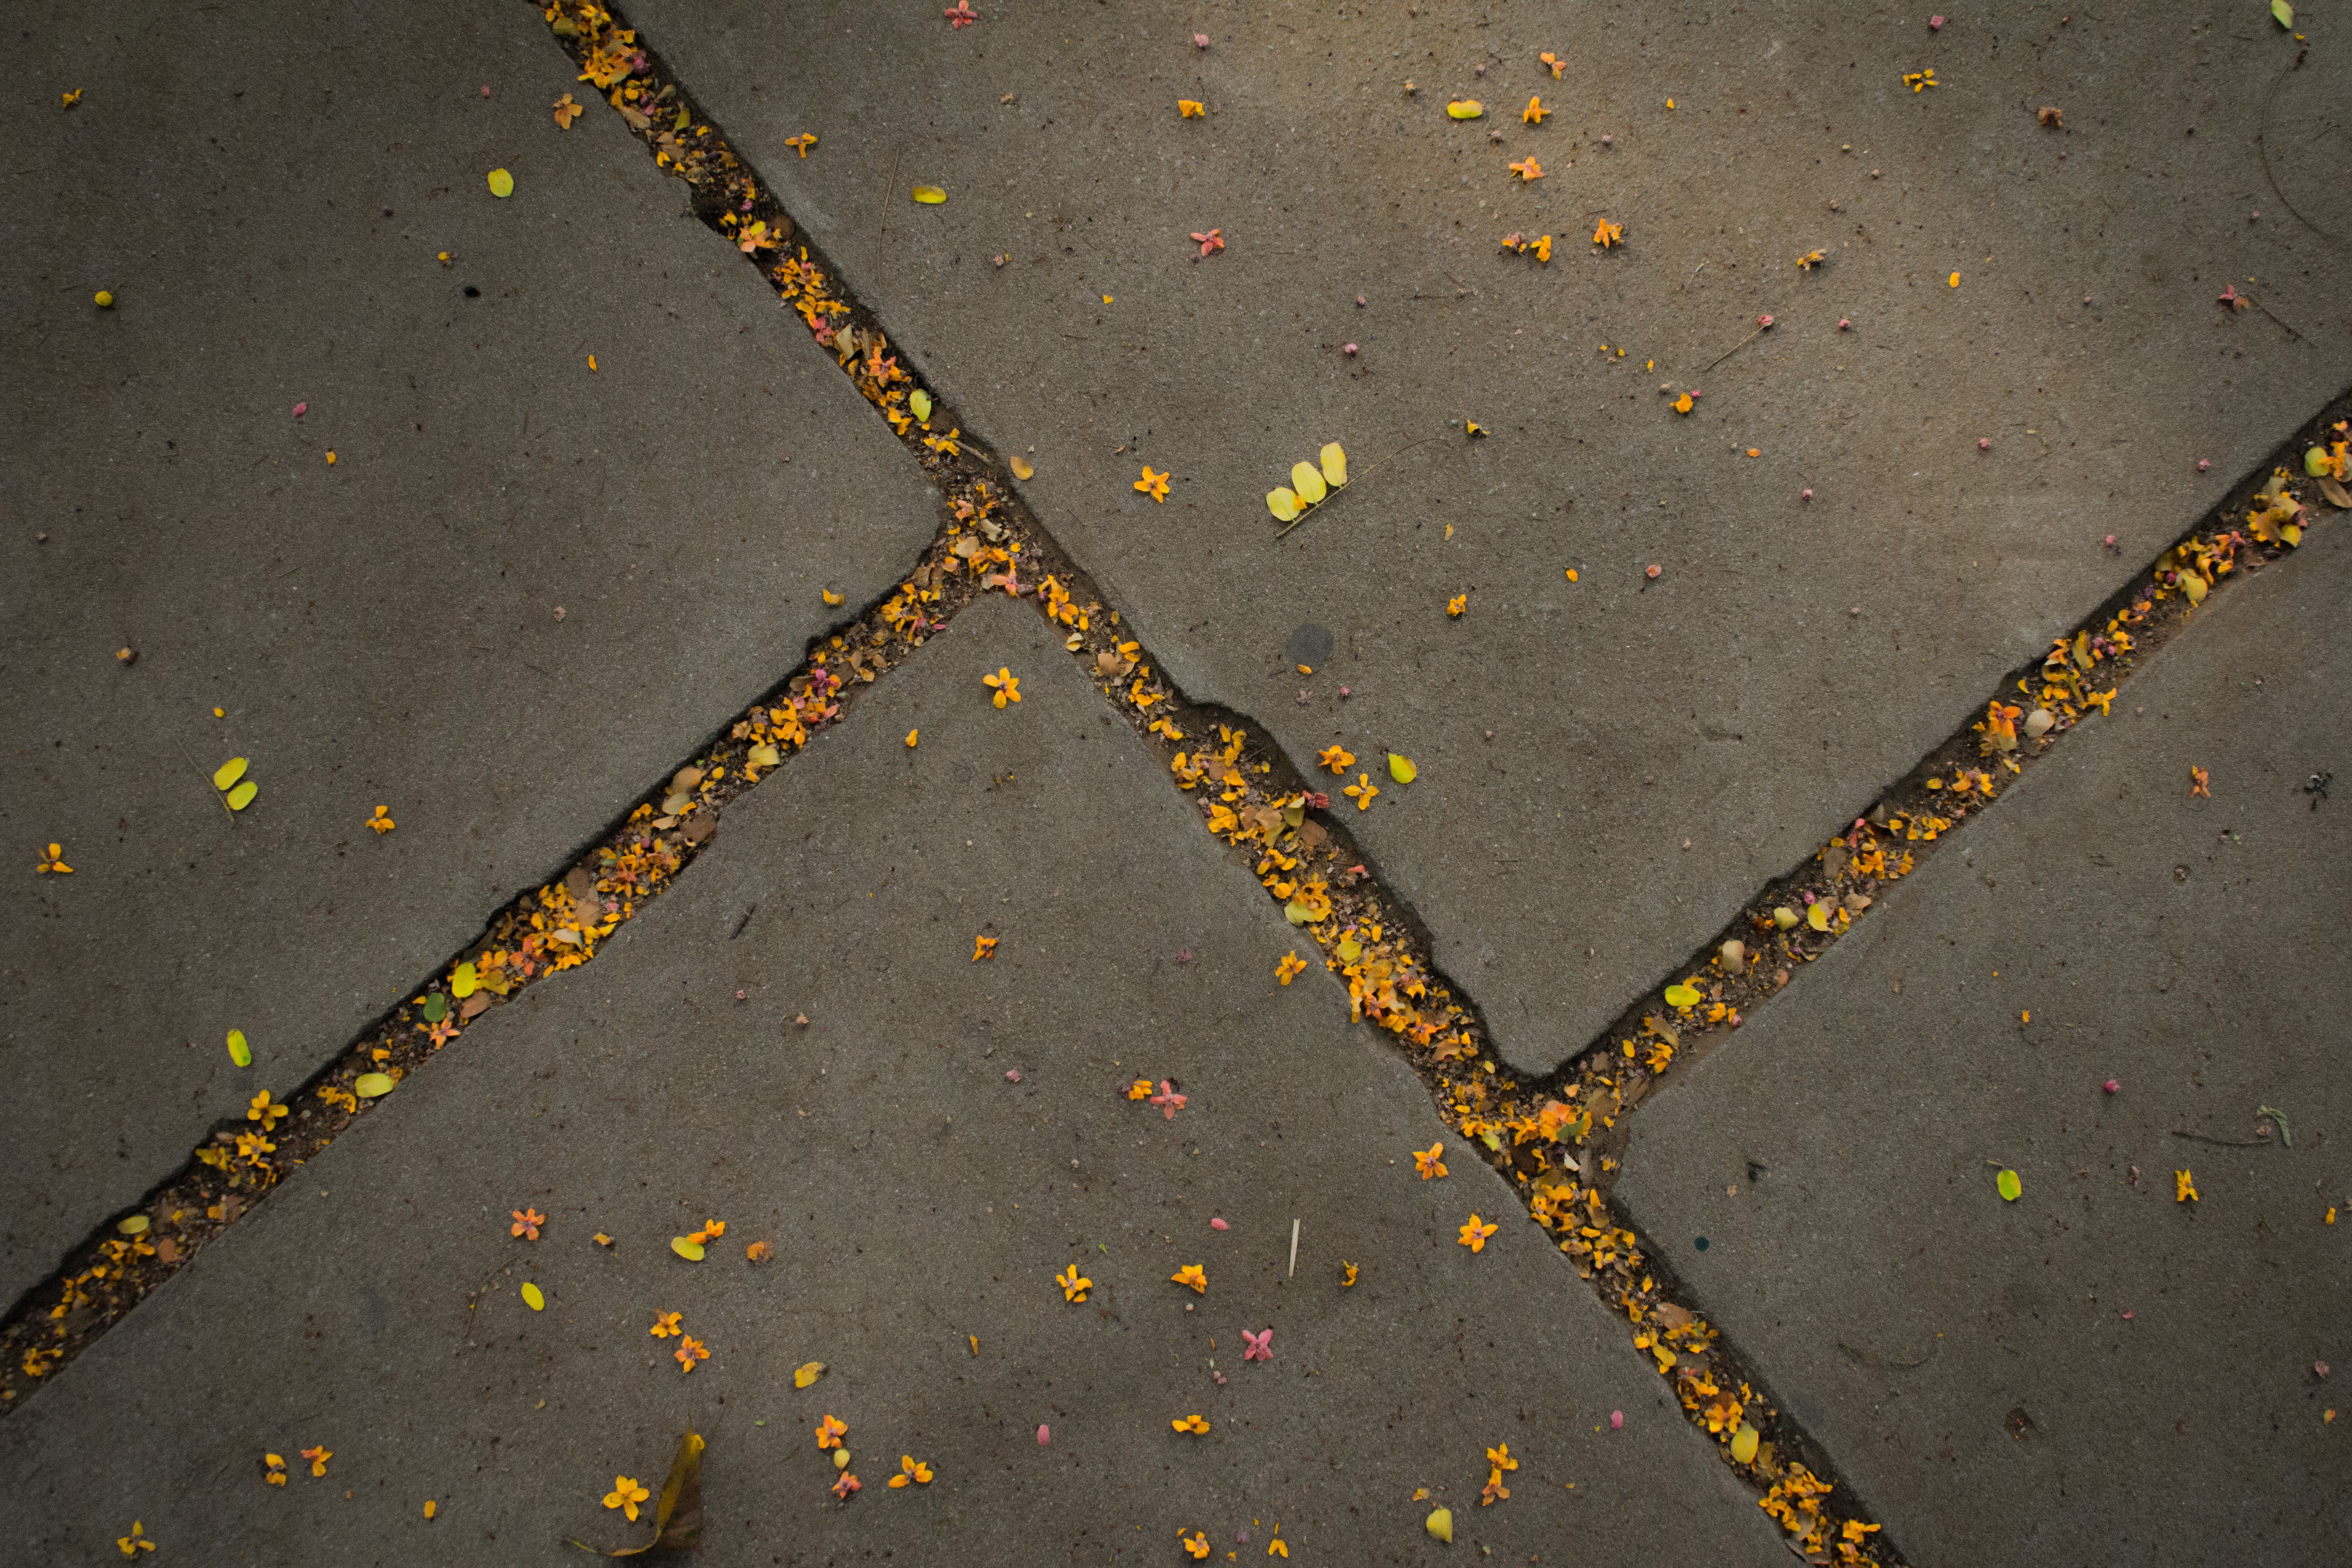
sunlight, texture, leaf, wall, asphalt, pattern, line, green, color, autumn, soil, yellow, circle, design, symmetry, shape, road surface